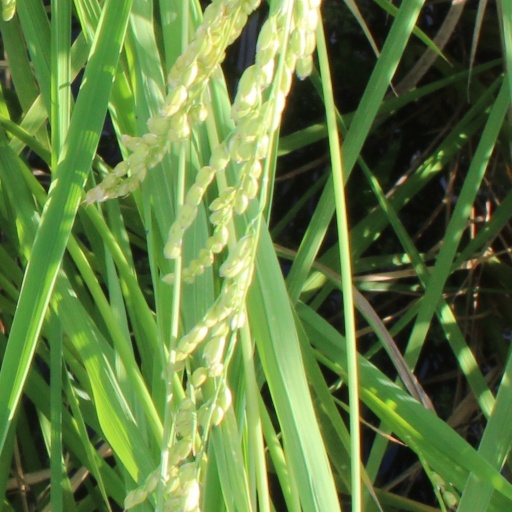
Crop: rice